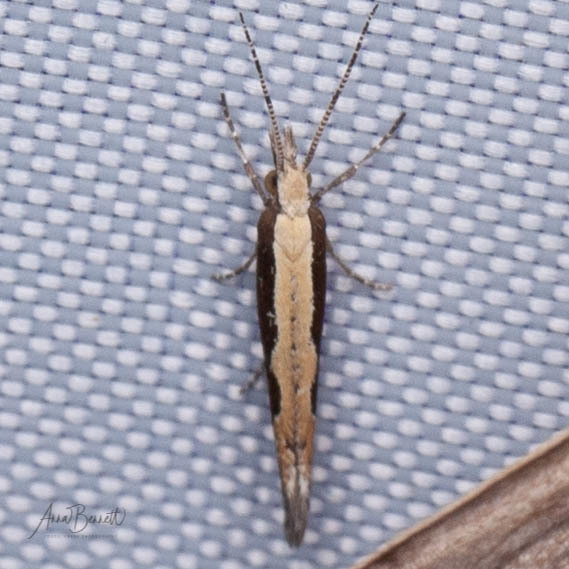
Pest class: diamondback_moth